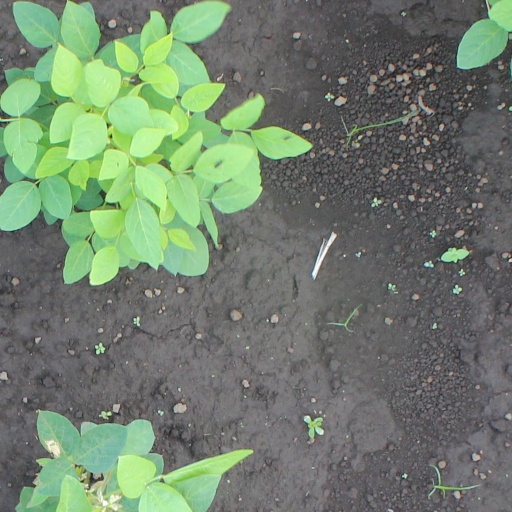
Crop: soybean